Goggin

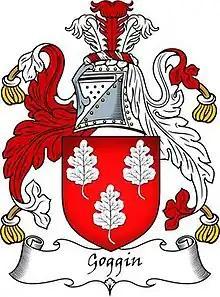
A coat of arms associated with the surname Goggin

The surname Goggin has several origins. In some cases it is a variant of the surname "Coogan", and derived from the Irish "Mac Cogadháin", meaning "son of "Cogadhán"". The Irish "Cogadhán" is diminutive form of "Cúchogaidh", derived from elements meaning "hound of war".